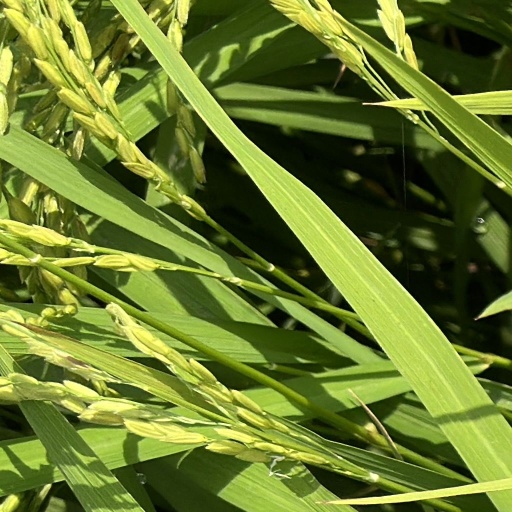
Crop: rice